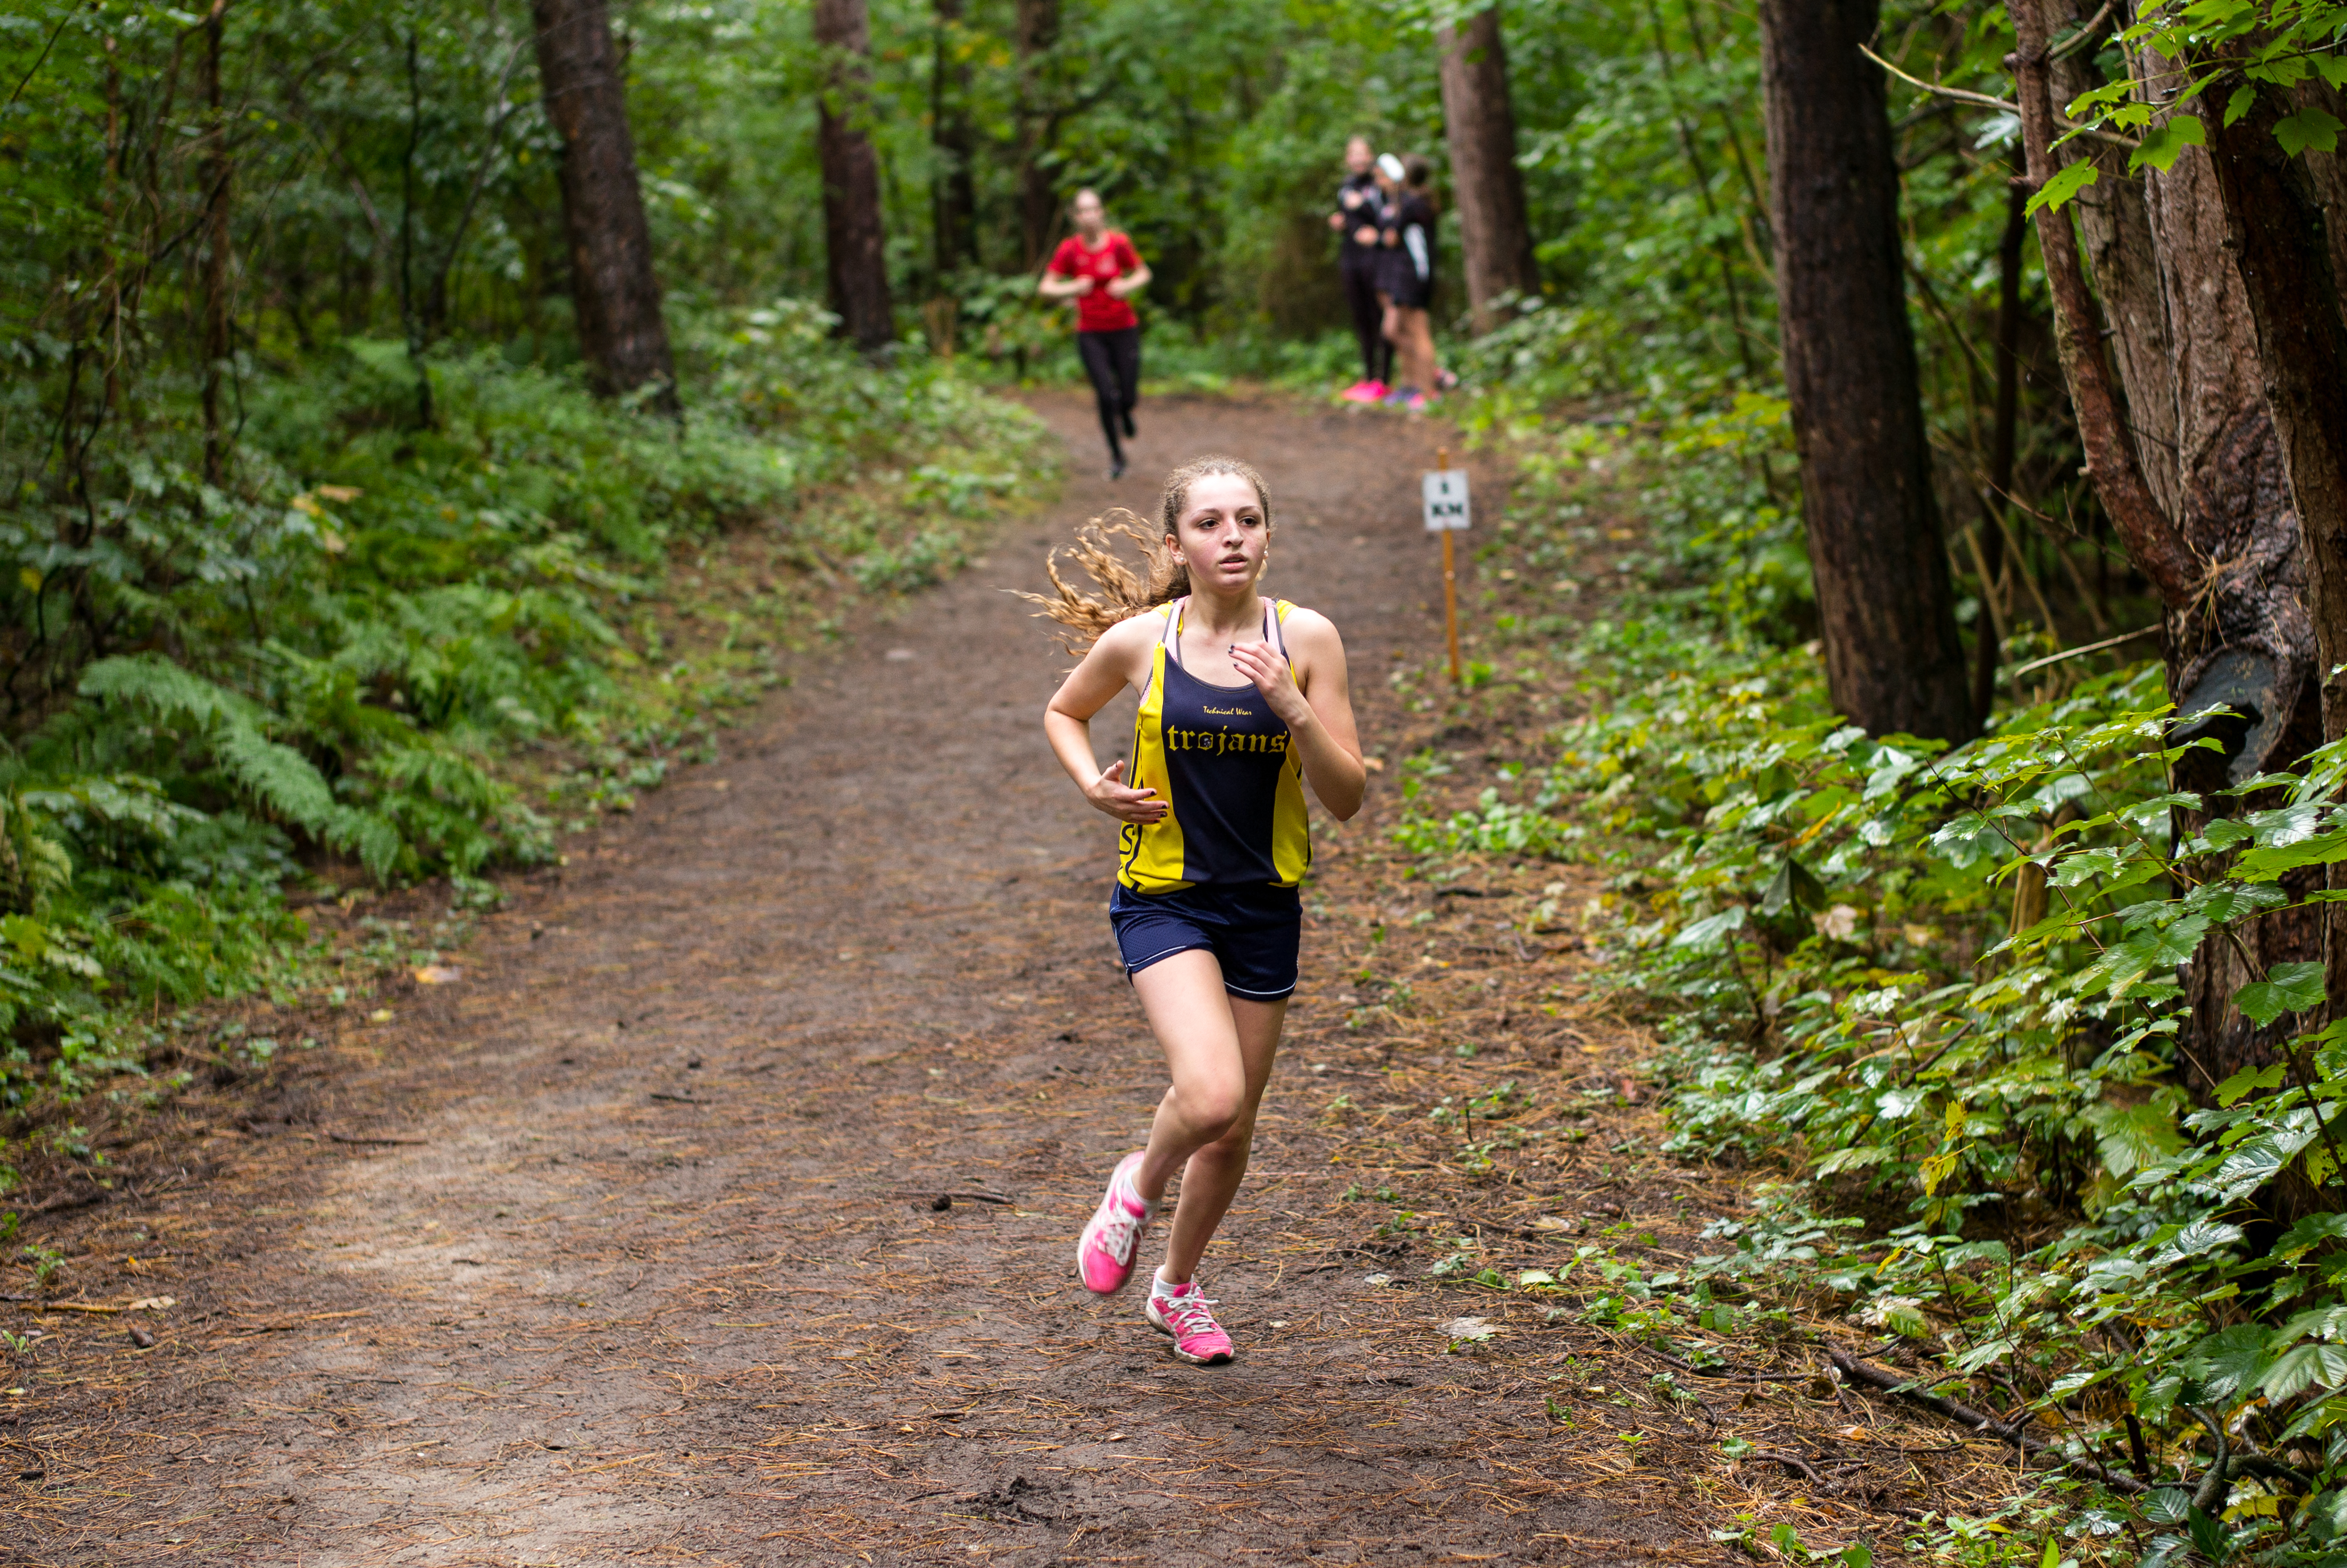
person, trail, running, recreation, jogging, race, sports, endurance, mountain biking, physical exercise, outdoor recreation, human action, endurance sports, ultramarathon, duathlon, cross country cycling